Pershing Middle School (Houston)

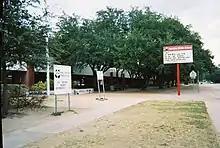
Former 1949 campus

West University Place Pershing Junior High School, which was named after John J. Pershing, was established in 1928. Pershing originally was connected to West University Elementary School (which was located in the city of West University Place after the city incorporated in 1938); the school moved to its own campus at 7000 Braes Boulevard in Houston in 1949. The campus was worth $2 million. This relieved West University Elementary. It was funded by a 1944 bond, and the Braes Heights Realty Company had donated the land. University of Texas academics had suggested a different plan of action, but the decision to separate West University Elementary and Pershing into separate campuses was made by HISD superintendent W. E. Moreland, along with the business manager, H. L. Mills.